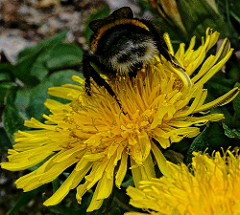
Flower: dandelion